Walt Disney Concert Hall

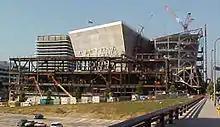
Disney Hall midway through construction, July 14, 2001

The project was initiated in 1987, when Lillian Disney, widow of Walt Disney, donated $50 million. Frank Gehry delivered completed designs in 1991. Construction of the underground parking garage began in 1992 and was completed in 1996. The garage cost had been $110 million, and was paid for by Los Angeles County, which sold bonds to provide the garage under the site of the planned hall. Construction of the concert hall itself stalled from 1994 to 1996 due to lack of fundraising. Additional funds were required since the construction cost of the final project far exceeded the original budget. Plans were revised, and in a cost-saving move the originally designed stone exterior was replaced with a less costly stainless steel skin. The needed fundraising restarted in earnest in 1996, headed by Eli Broad and then-mayor Richard Riordan. Groundbreaking for the hall was held in December 1999. Delay in the project completion caused many financial problems for the county of LA. The County expected to repay the garage debts by revenue coming from the Disney Hall parking users.